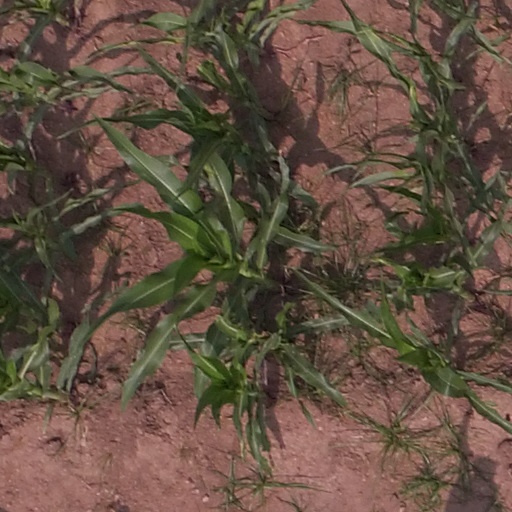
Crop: maize; corn